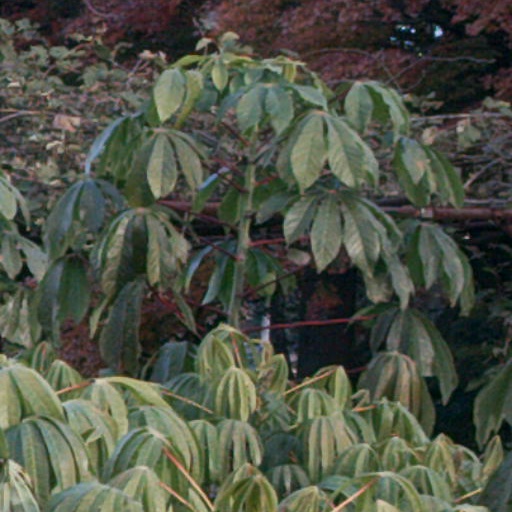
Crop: cassava